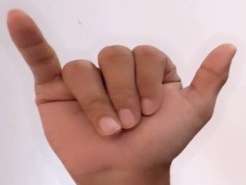
ASL sign: Y